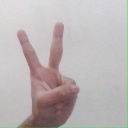
अक्षर: क